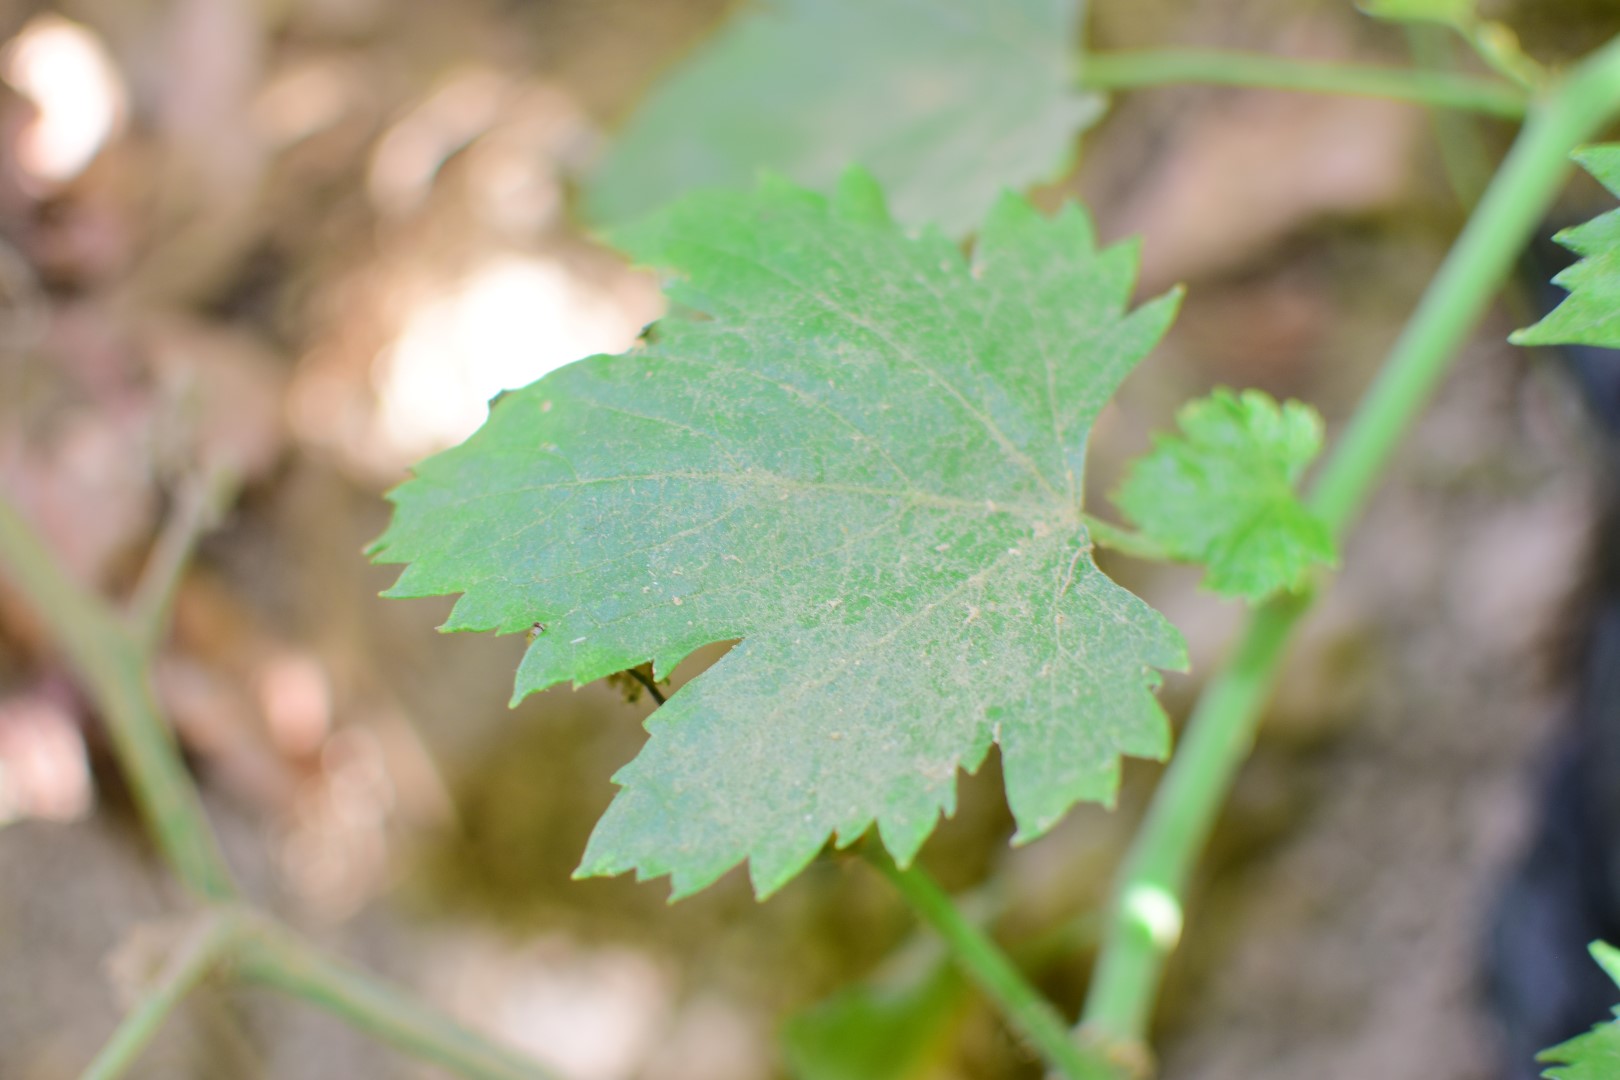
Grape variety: Halawani